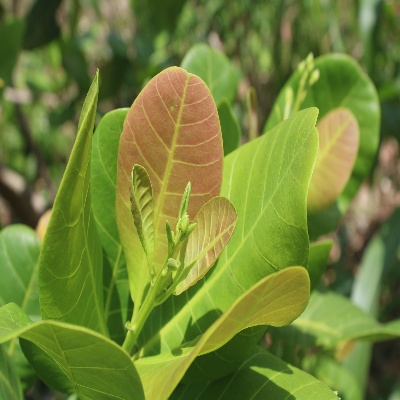
Crop: Cashew
Condition: healthy